Volcano Live

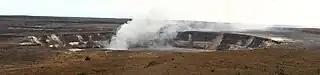
"Volcano Live" was broadcast from Halemaʻumaʻu within the summit caldera of Kīlauea.

"Volcano Live" was commissioned following the success of "Stargazing Live" and "Lambing Live". The controller of BBC Two, Janice Hadlow, stated ""Volcano Live" will offer BBC Two viewers a rare opportunity to join world-class experts at the forefront of cutting-edge volcanology research. Broadcasting live from the edge of one of the world's most active volcanoes over four days will offer a completely new and unique way of experiencing this powerful and unpredictable natural phenomenon."